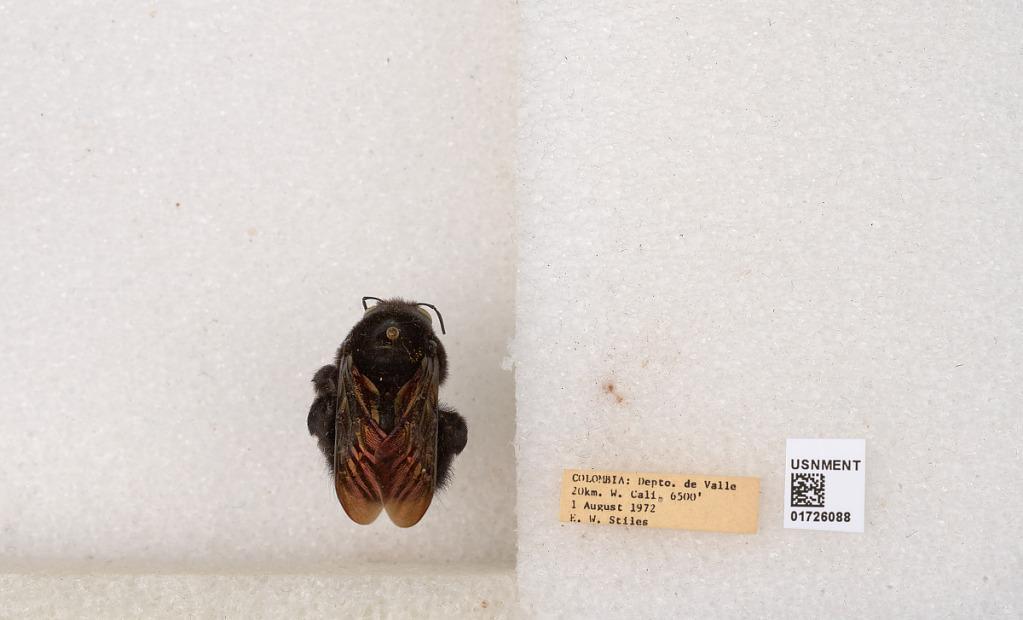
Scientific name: Xylocopa (Neoxylocopa) lachnea Moure
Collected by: E. Stiles
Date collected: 1972-8-1
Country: Colombia
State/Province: Valle del Cauca
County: Cali
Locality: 20 km. W. Cali